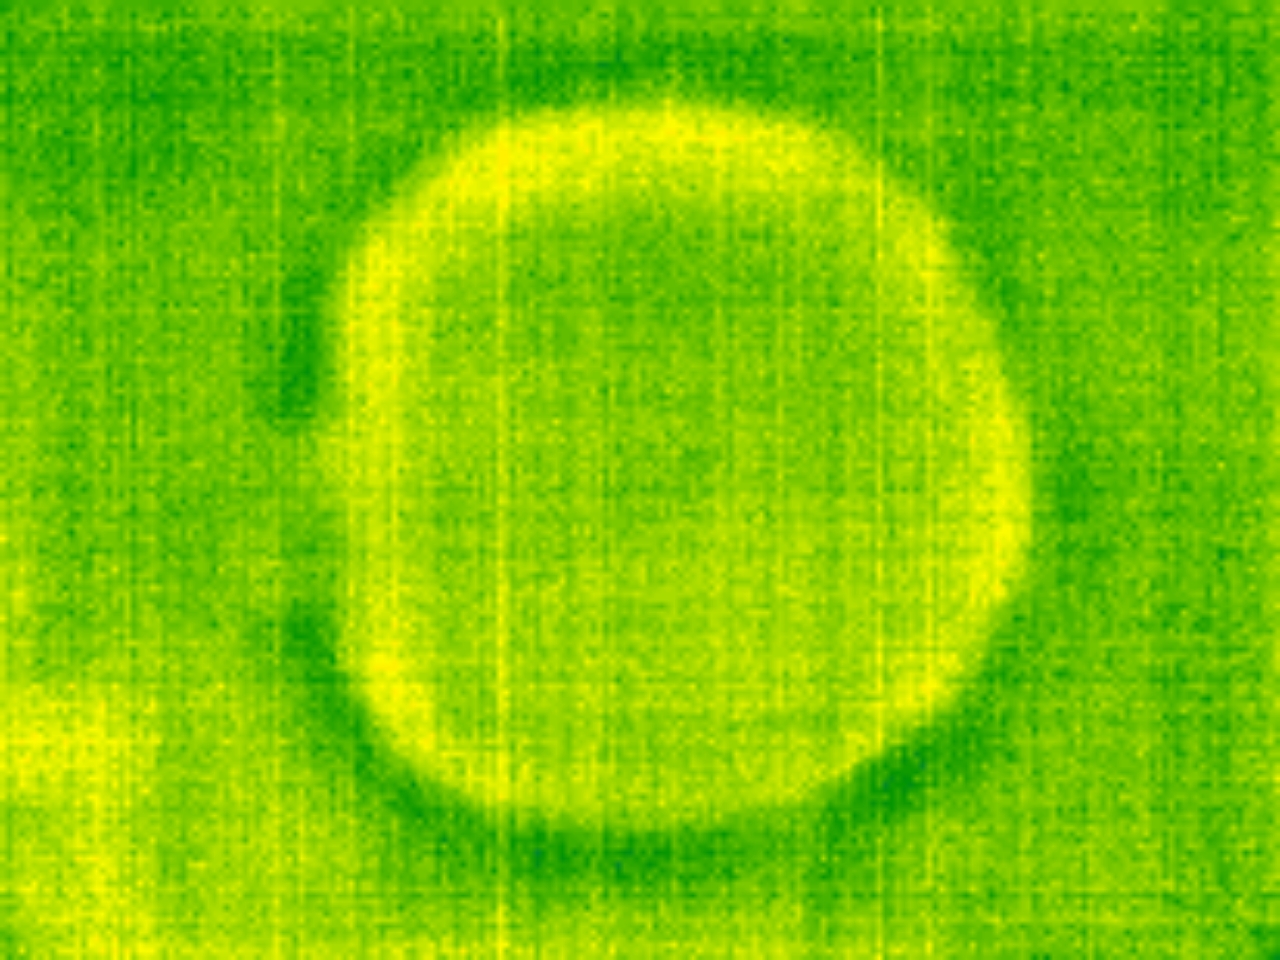
Label: No Defect